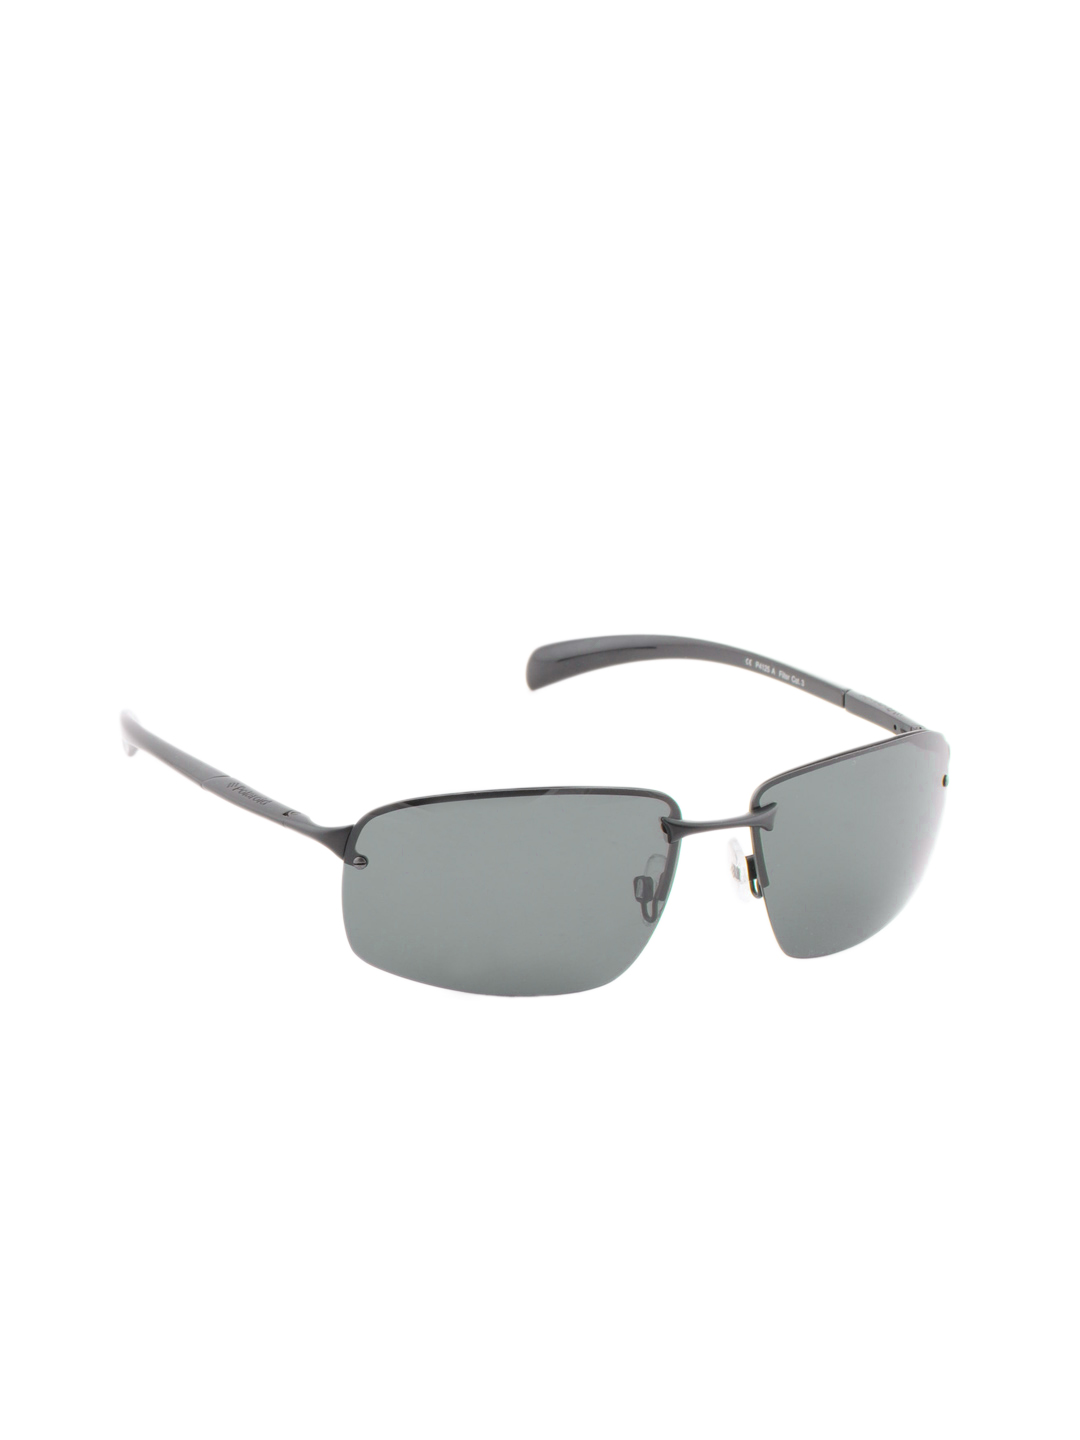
Polaroid Unisex Sunglasses
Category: Accessories / Eyewear / Sunglasses
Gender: Unisex
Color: Black
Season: Winter 2016
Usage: Casual